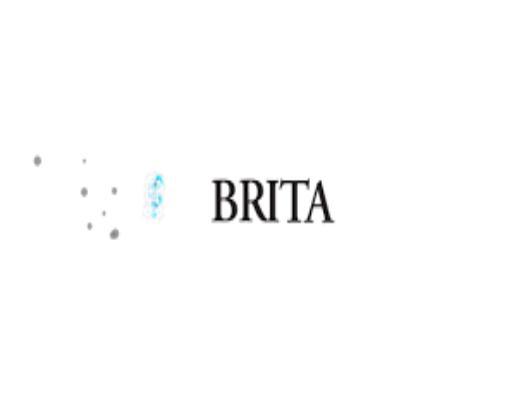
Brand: brita
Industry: Necessities